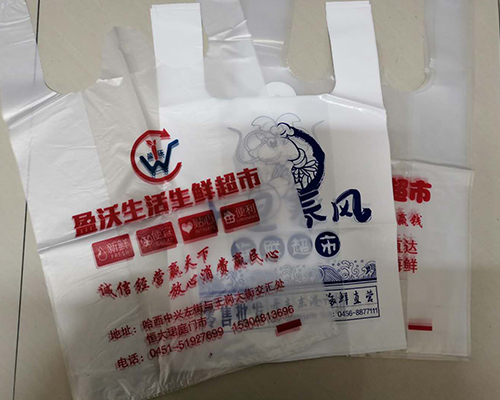
Label: plastic